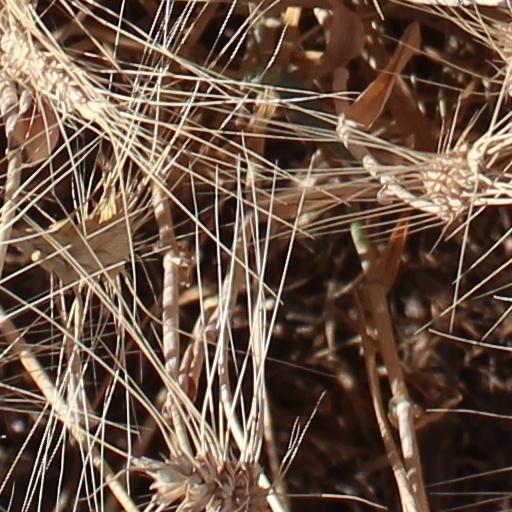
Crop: wheat